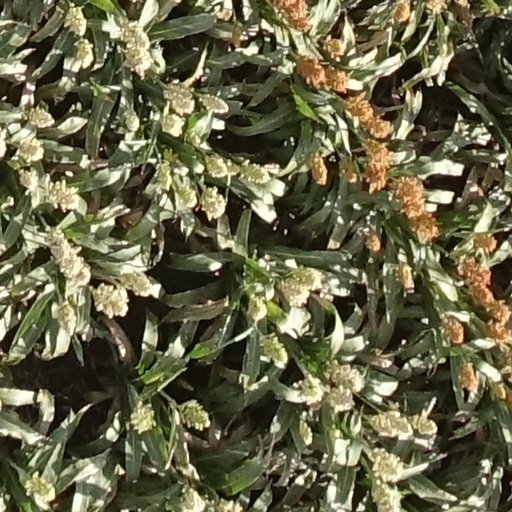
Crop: sorghum